Savo Vocational College

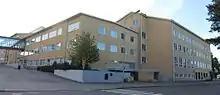
Campus located in Presidentinkatu 1, Kuopio.

Savo Vocational College is a vocational school run by the Savo Consortium for Education, operating at various campuses in the municipalities of Kuopio, Iisalmi, Varkaus and Siilinjärvi in Finland. In 2015, the vocational school had 5,721 students.